San Diego

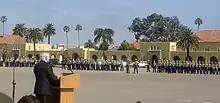
Marine Corps Recruit Depot

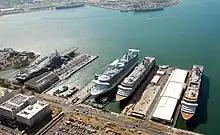
The Port of San Diego is the third-busiest port in California.

San Diego County has one of the highest counts of animal and plant species that appear on the endangered list of counties in the United States. Because of its diversity of habitat and its position on the Pacific Flyway, San Diego County has recorded 492 different bird species, more than any other region in the country. San Diego always scores high in the number of bird species observed in the annual Christmas Bird Count, sponsored by the Audubon Society, and it is known as one of the "birdiest" areas in the United States.